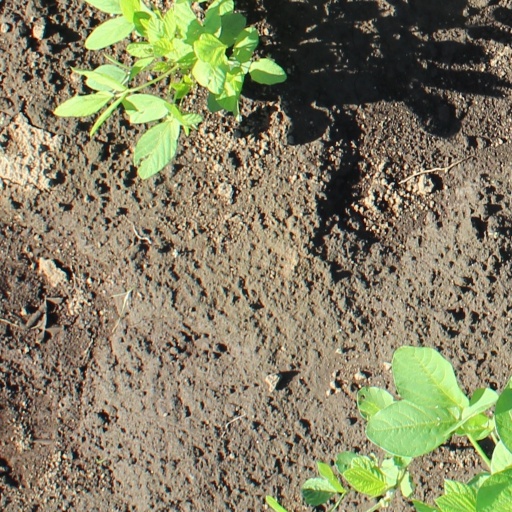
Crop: soybean